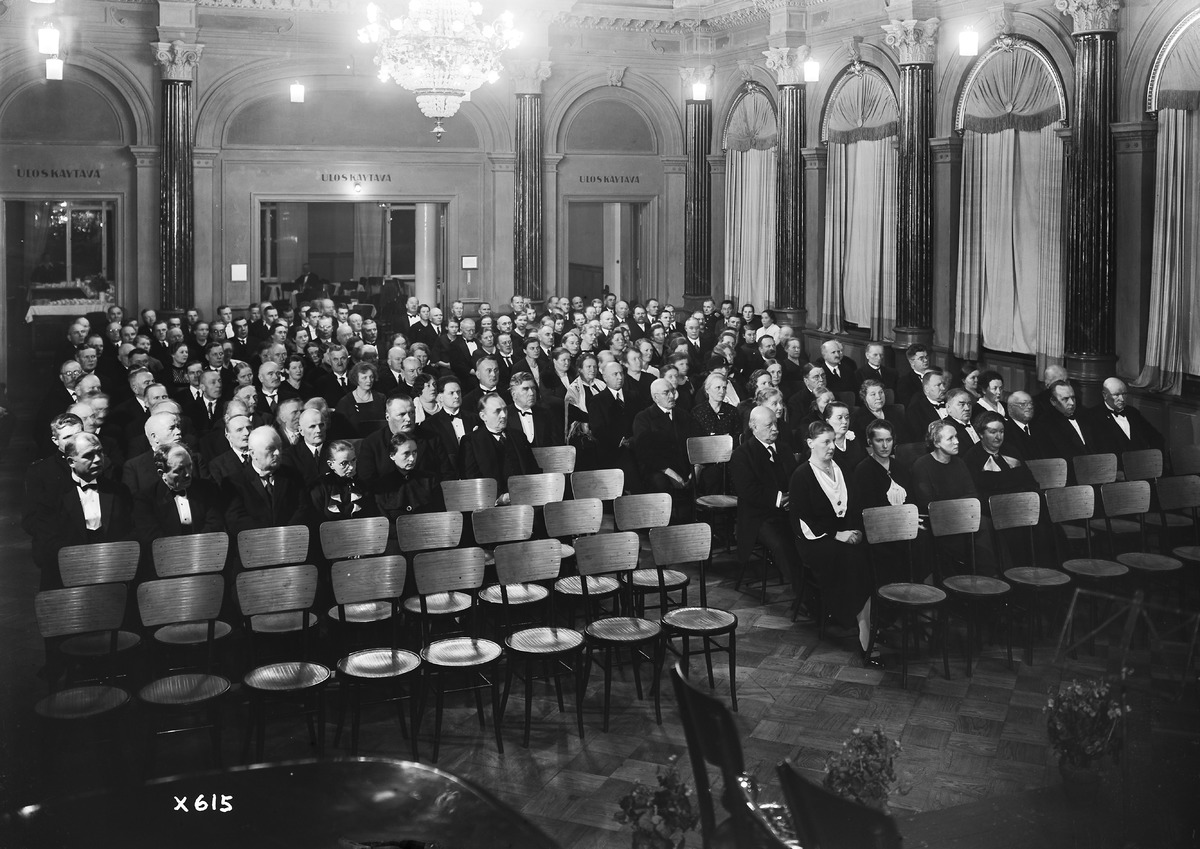
Oulun kaupungin säästöpankin 90-vuotisjuhla
The 90th anniversary celebration of Oulu City Savings Bank
sisällön kuvaus: Oulun kaupungin säästöpankin 90-vuotisjuhla Oulun Seurahuoneen juhlasalissa 1.11.1935. content description: The 90th anniversary celebration of Oulu City Savings Bank at the hall of Oulu's Seurahuone on November 1, 1935.
Vuosi: 1935
Paikka: Suomi, Oulu, Suomi, Pohjois-Pohjanmaa, Oulu
Aiheet: Oulun kaupungin säästöpankki; sisäkuva; säästöpankit; pankit; merkkipäivät; banks; savings banks; anniversaries